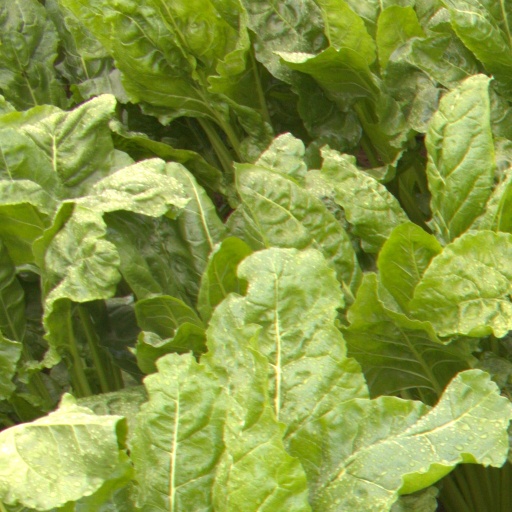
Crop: sugar beet